Basel Stock Exchange

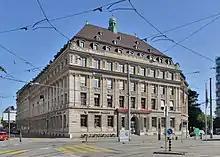
Basel Stock Exchange building at the Aeschenplatz

It had two homes: the original Alter Borse site at in 1866 and the newer Marktgasse building from 1906. Both buildings are apparently referred to as the Old Bourse.